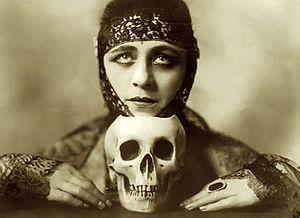
Valeska Suratt, née le 28 juin 1882 à Owensville en Indiana et morte le 2 juillet 1962 à Washington, est une actrice américaine de théâtre et du cinéma muet.